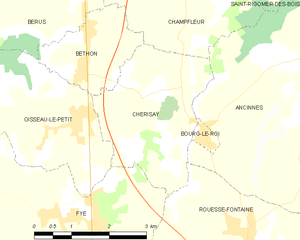
Carte des communes françaises
Chérisay est une commune française, située dans le département de la Sarthe en région Pays de la Loire, peuplée de 309 habitants.